London 1851 chess tournament

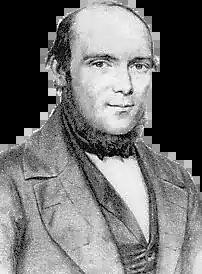
Adolf Anderssen won both the London International Tournament and the rival London Club Tournament.

London 1851 was the first international chess tournament. The tournament was conceived and organised by English player Howard Staunton, and marked the first time that the best chess players in Europe would meet in a single event. Adolf Anderssen of Germany won the sixteen-player tournament, earning him the status of the best player in the world.